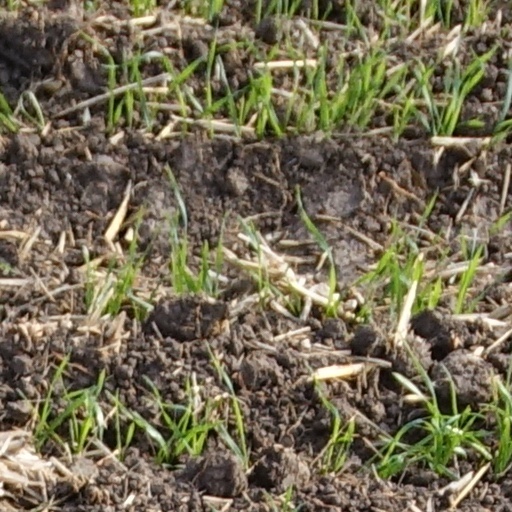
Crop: wheat